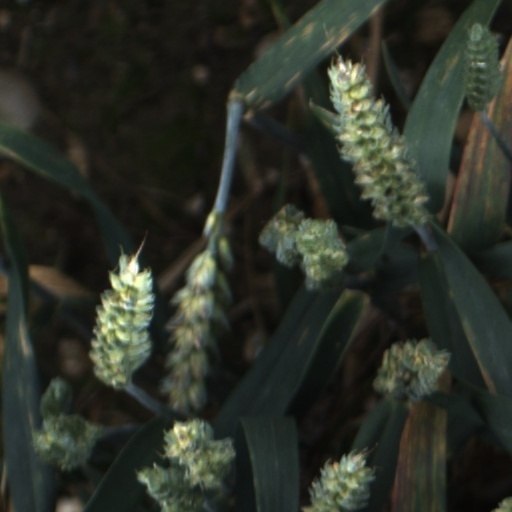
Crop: wheat